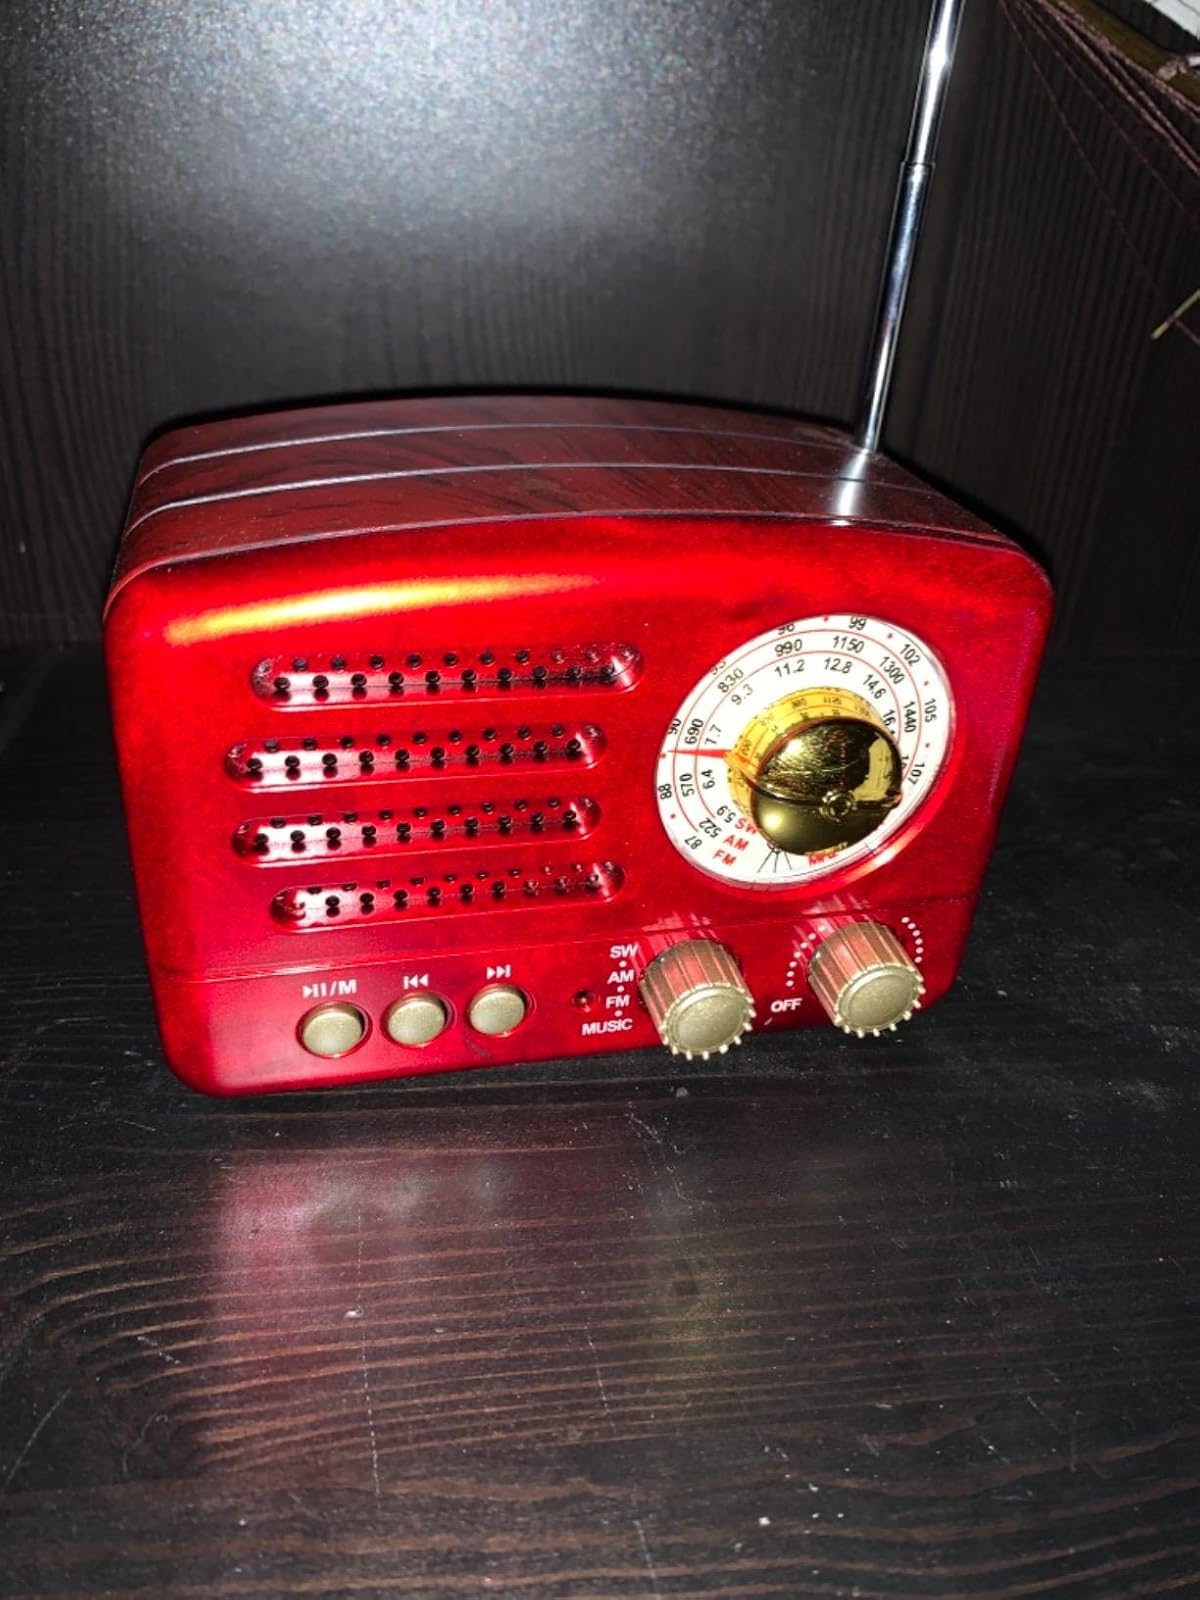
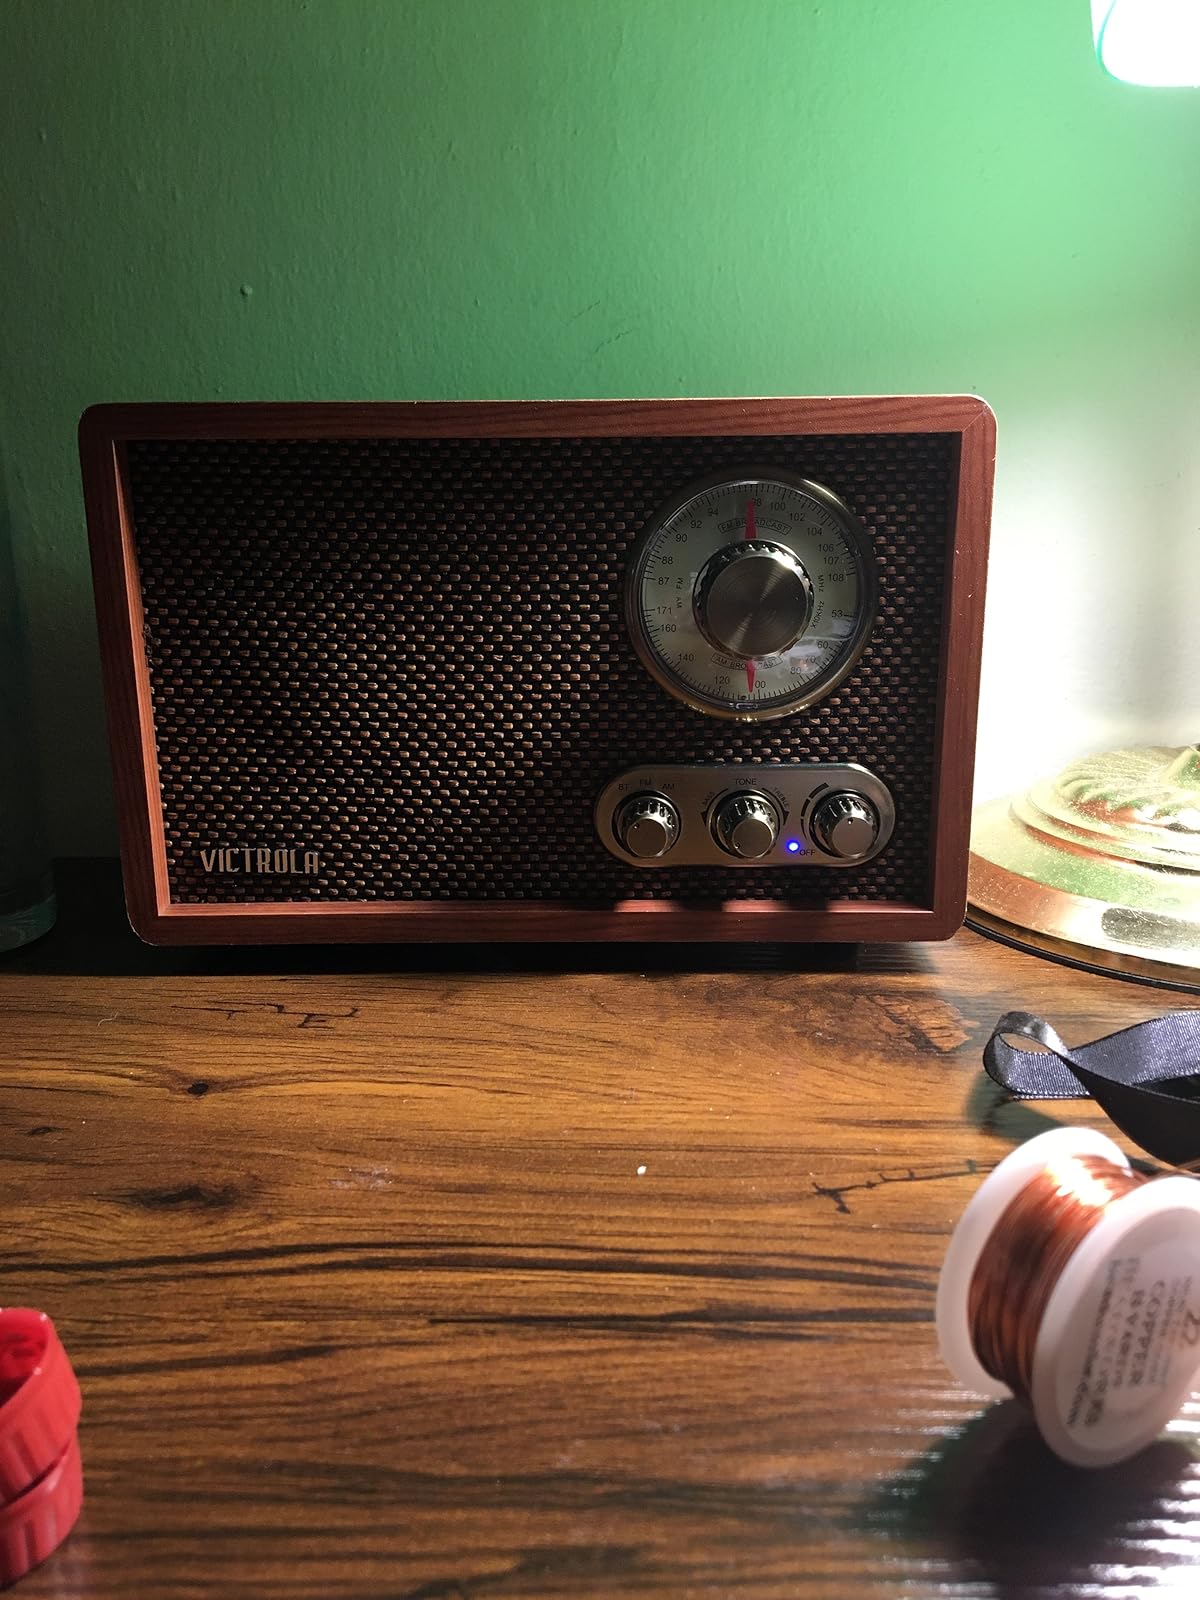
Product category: radio
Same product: no